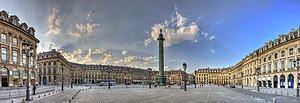
Place Vendôme
Place Vendôme
Place Vendôme er et torv i Paris' 1. arrondissement, der ligger nord for Jardin des Tuileries og øst for Madeleinekirken. Pladsen markerer starten af Rue de la Paix. Med sin regelmæssige arkitektur af Jules Hardouin-Mansart og udsmykkede skærme hen over pladsens hjørner har den et ottekantet udseende. Den oprindelige Vendôme-søjle i pladsens midte blev rejst af Napoleon 1. for at mindes slaget ved Austerlitz. Den blev revet ned 16. maj 1871 på dekret af Pariserkommunen, men blev efterfølgende genrejst og er stadig i dag et fremtrædende kendetegn for torvet.